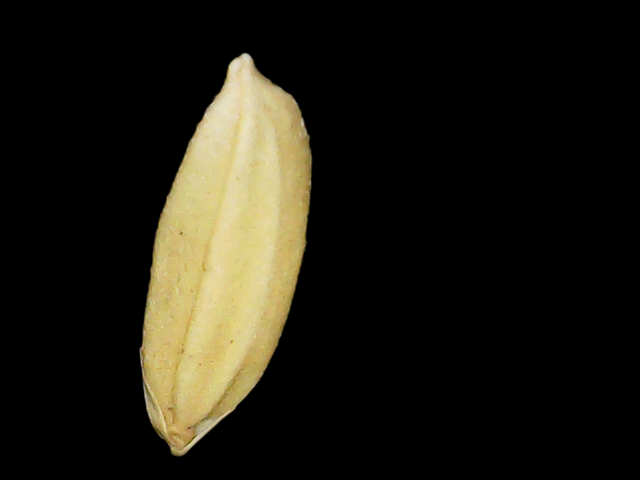
Rice variety: Binadhan24